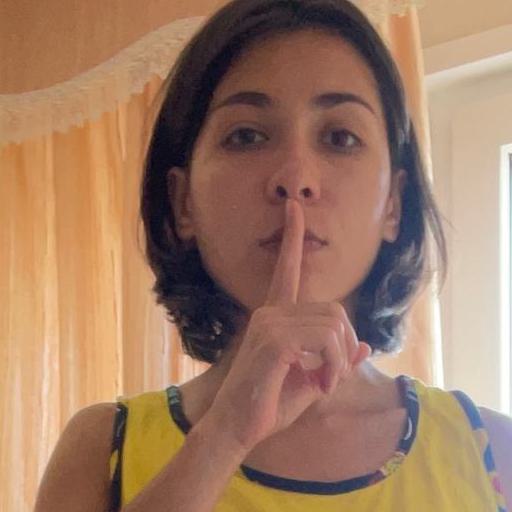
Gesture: mute